Copper cycle

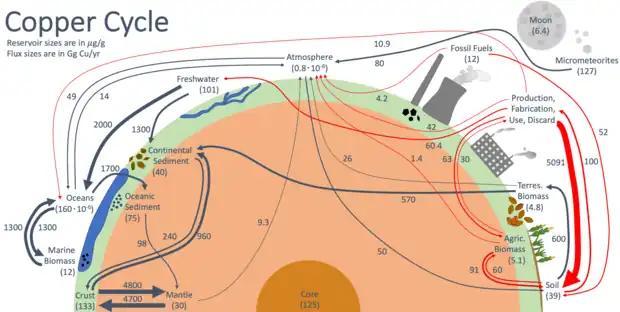

Natural copper reservoirs include the Earth's core, mantle, and crust. Crustal rocks contain average copper abundance of hundred parts per million. Other natural reservoirs are terrestrial biomass, sediments, freshwater, oceans, and the atmosphere. Anthropogenic reservoirs include copper's manufacturing life cycle (production, fabrication, usage, and discard), fossil fuels, and agricultural biomass. In outer space, there is also copper on the moon and in micrometeorites.